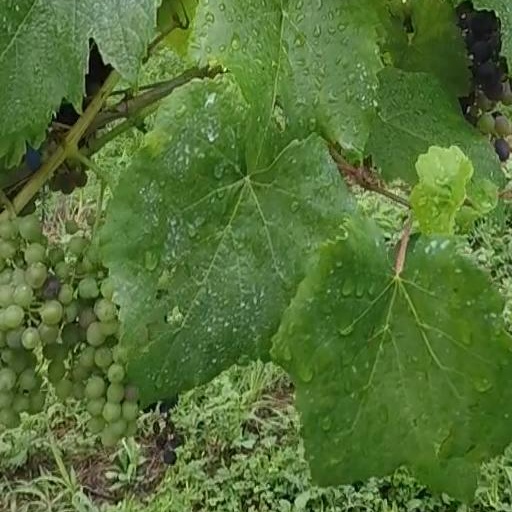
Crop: grape